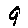
Label: 9